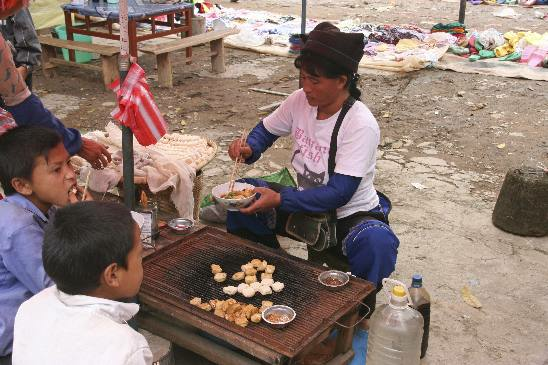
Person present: Yes